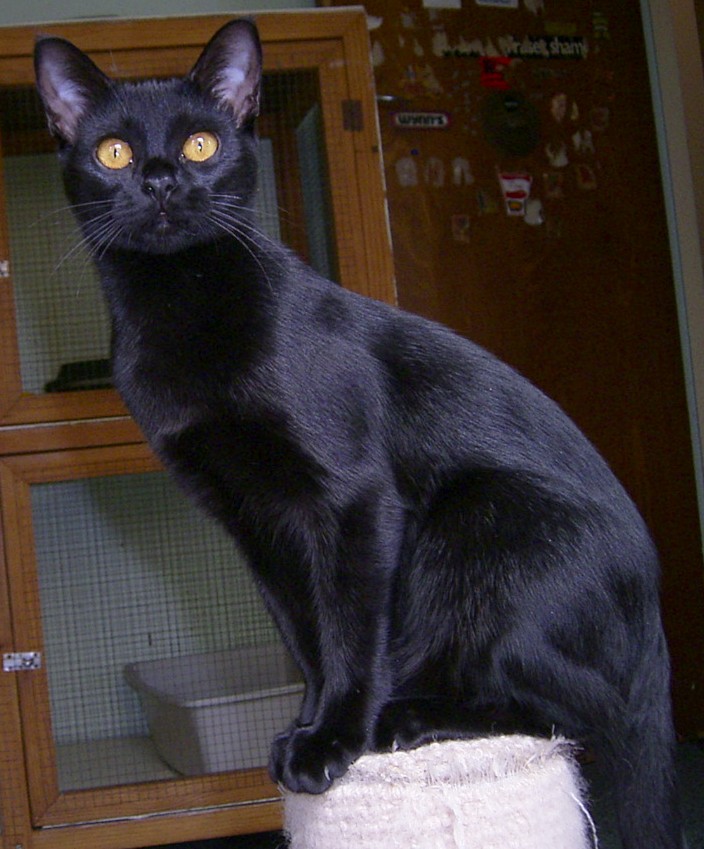
Animal: cat
Breed: bombay